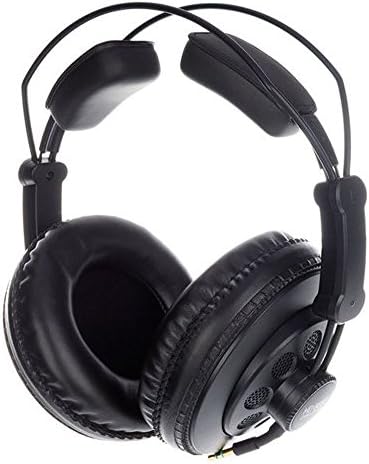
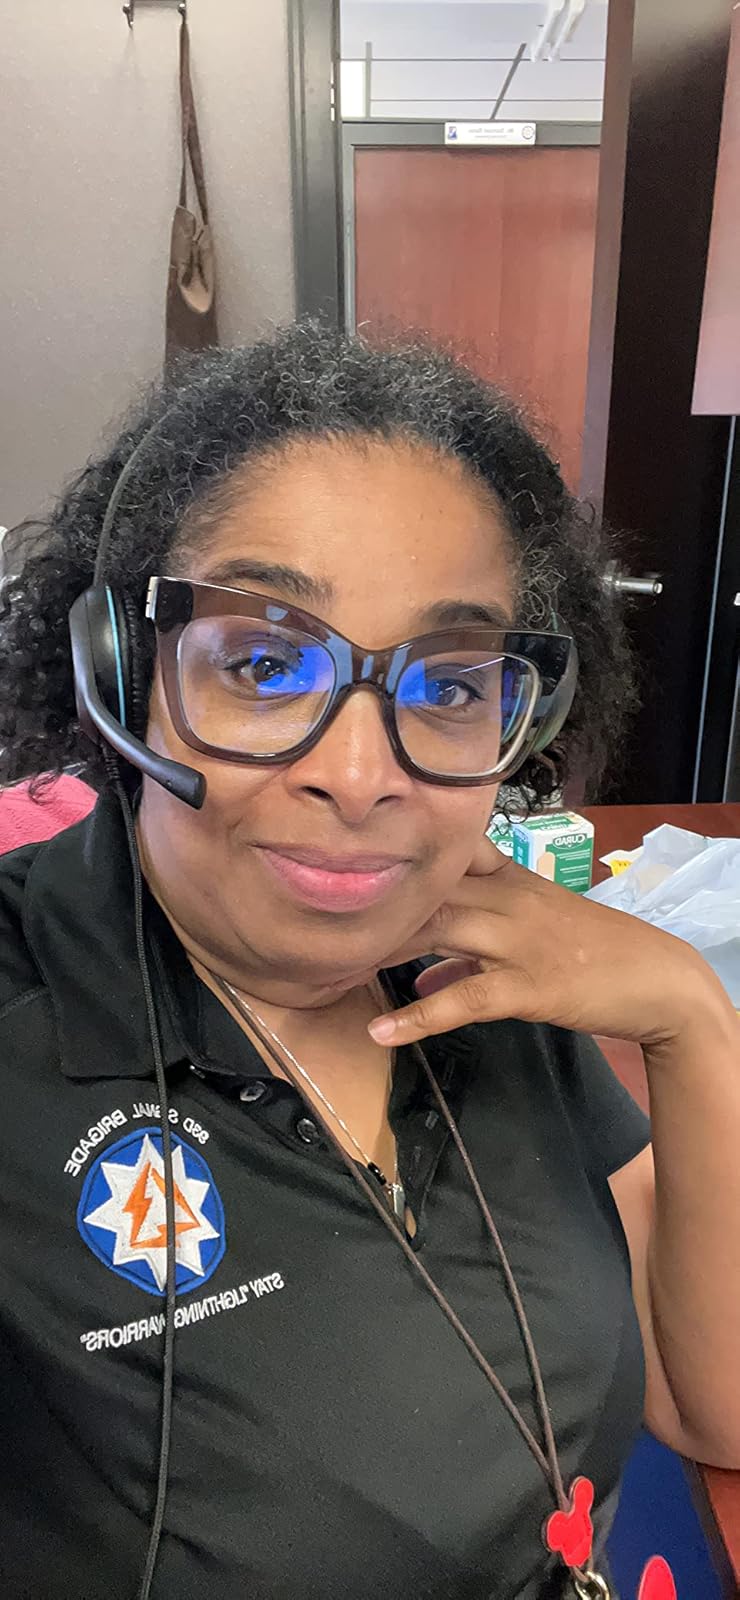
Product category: headphones
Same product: no